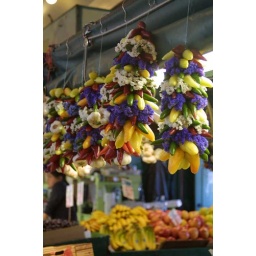
A unique &amp;amp; colorful bouquet I saw while browsing the various open air markets in downtown Seattle.